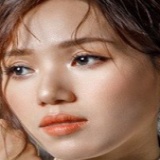
ca sĩ Hari Won